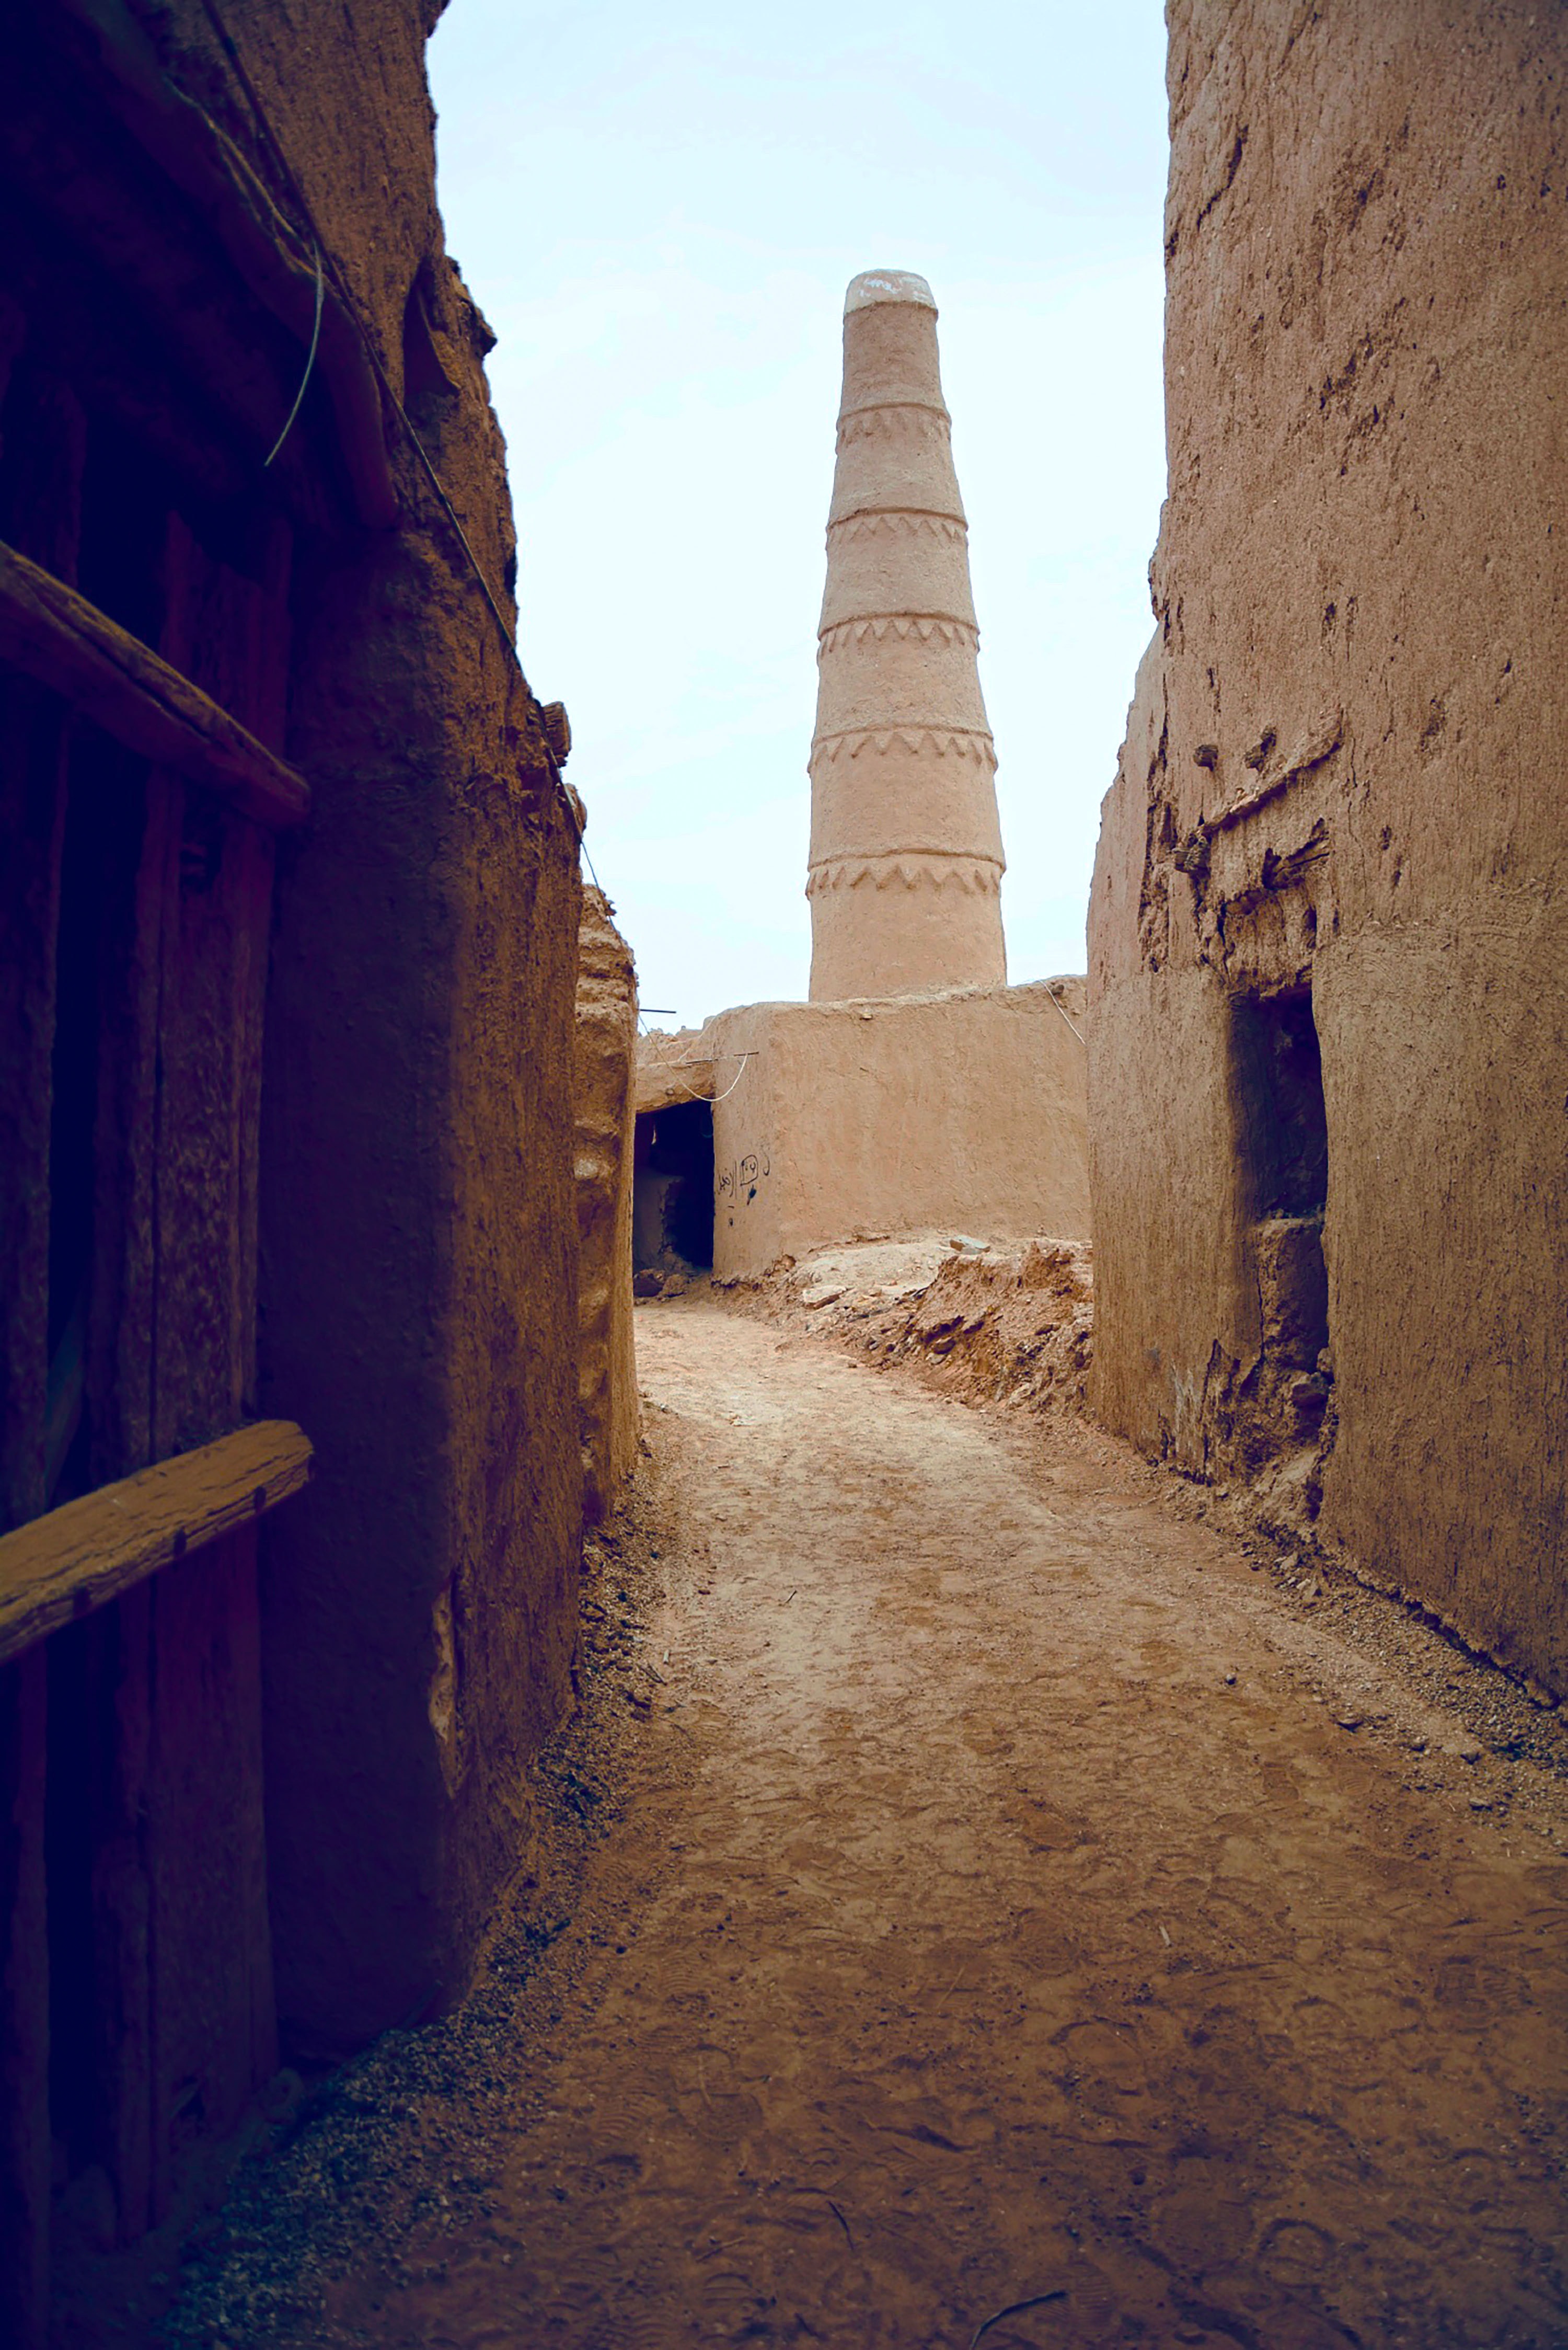
wall, ancient history, historic site, history, ruins, alley, street, road, archaeological site, infrastructure, sky, architecture, building, landscape, tourism, vacation, rock, unesco world heritage site